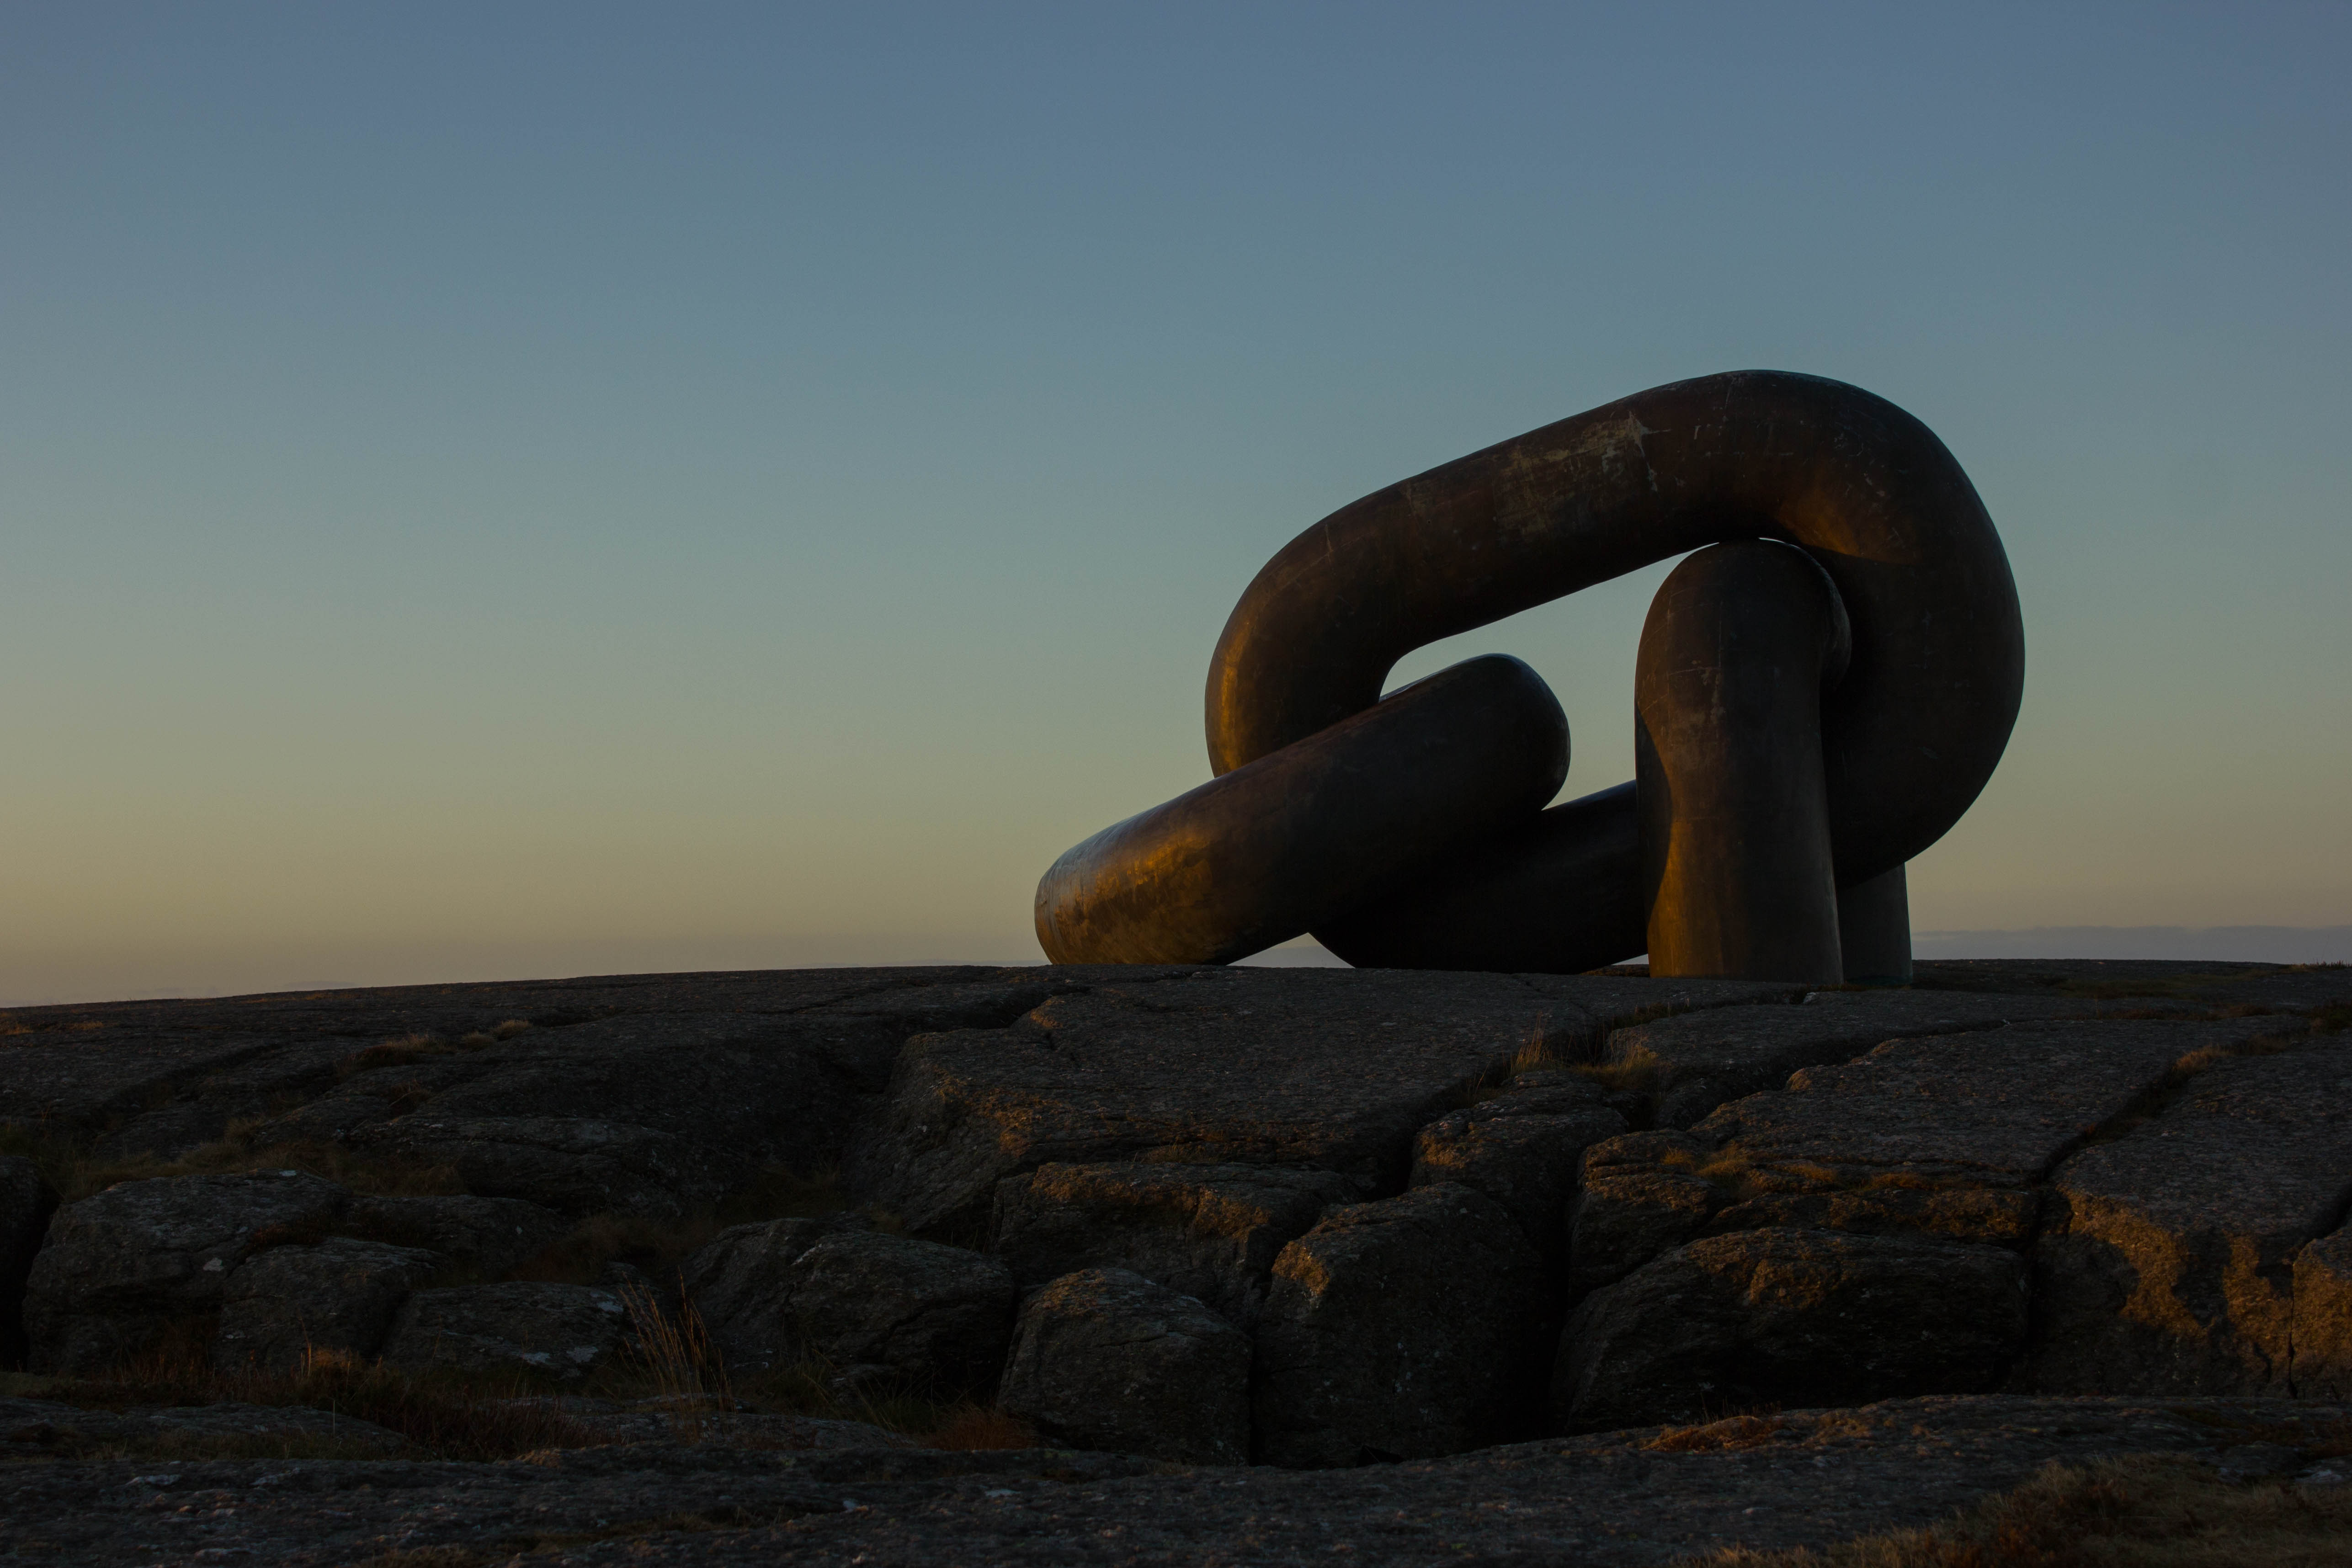
chain, monument, sky, rock, horizon, sea, sunrise, landscape